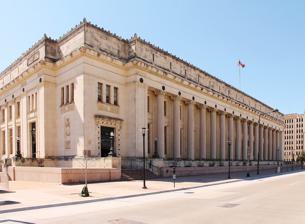
Building: United States Post Office (Fort Worth, Texas)
Country: United States of America
Year built: 1933
United States historic place United States Post Office U.S. National Register of Historic Places Recorded Texas Historic Landmark Post Office in 2014 US Post Office Show map of Texas US Post Office Show map of the United States Interactive map showing the location for the old US Post Office in Fort Worth Location 251 W. Lancaster Ave., Fort Worth, Texas Coordinates 32°44′47″N 97°19′46″W / 32.74639°N 97.32944°W / 32.74639; -97.32944 Area 3 acres (1.2 ha) Built 1931 ( 1931 ) Architect Wyatt C. Hedrick Architectural style Classical Revival , Beaux Arts NRHP reference No. 84001998 RTHL No. 2030 Significant dates Added to NRHP April 15, 1985 Designated RTHL 1980 United States Post Office is located on 251 W. Lancaster Avenue in Fort Worth, Texas . Designed by Wyatt C. Hedrick , the building opened on February 22, 1933. Composed of Cordova limestone, the three-story rectangular building was designed in the Beaux Arts style. In 2014, the building was placed on the "Most Endangered Places" list by Historic Fort Worth, Inc.  The building was added to the National Register 1985. The building contains New Deal murals commissioned by the Public Works of Art Project in 1934, created by Fort Worth artists Dwight Clay Holmes and William Henry Baker. See also National Register of Historic Places portal Texas portal National Register of Historic Places listings in Tarrant County, Texas Recorded Texas Historic Landmarks in Tarrant County References